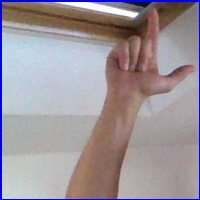
Letra: L